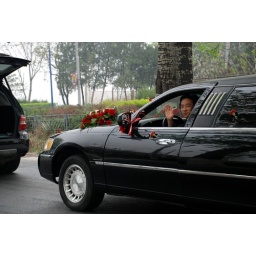
Red flowers on the cars are traditional in Chinese weddings.